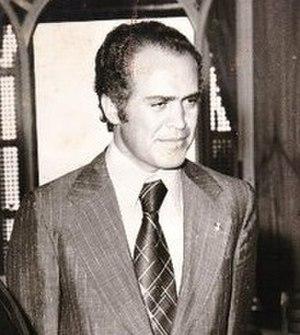
Portrait de Mohamed Sayah ancien de Habib Bourguiba
Mohamed Sayah, né le 31 décembre 1933 à Bouhjar et mort le 15 mars 2018 dans la même ville, est un homme politique tunisien.
Le gouvernement Bahi Ladgham est le troisième gouvernement tunisien formé après l'indépendance et le premier formé après la restauration du poste de Premier ministre à la suite de l'abolition du poste à l'occasion de la proclamation du régime républicain le 25 juillet 1957. Son chef, Bahi Ladgham, est nommé Premier ministre le 7 novembre 1969 et assure sa fonction jusqu'au 2 novembre 1970, date à laquelle Hédi Nouira est nommé pour lui succéder.
Le gouvernement Mohamed Mzali est le cinquième gouvernement tunisien formé après l'indépendance et le troisième formé après la restauration du poste de Premier ministre. Son chef, Mohamed Mzali, est nommé Premier ministre le 23 avril 1980 et assure sa fonction jusqu'au 8 juillet 1986, date à laquelle Rachid Sfar est nommé pour lui succéder.